Nynetjer

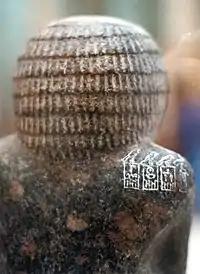
Shoulder of Hetepedief's statue with the serekhs of Hotepsekhemwy, Raneb and Nynetjer (right to left)

The relative chronological position of Nynetjer as the third ruler of the early Second Dynasty and successor of Raneb is a consensus among Egyptologists.